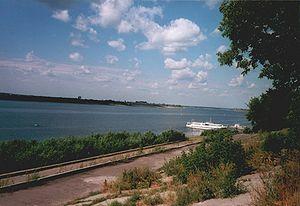
Le Tom est une rivière de Russie, qui coule en Khakassie et dans les oblasts de Kemerovo et de Tomsk, dans le sud-ouest de la Sibérie. C'est un affluent de l'Ob en rive droite.